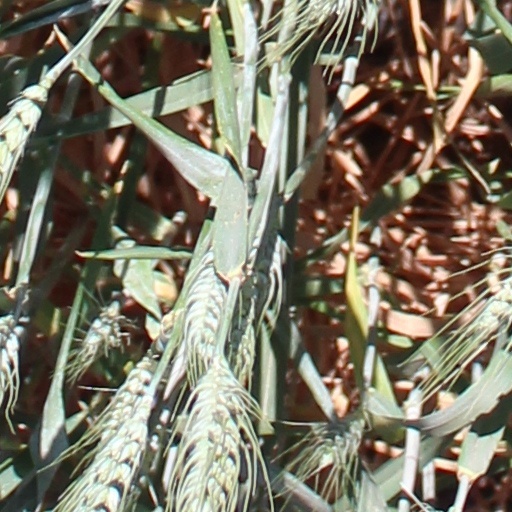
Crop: wheat